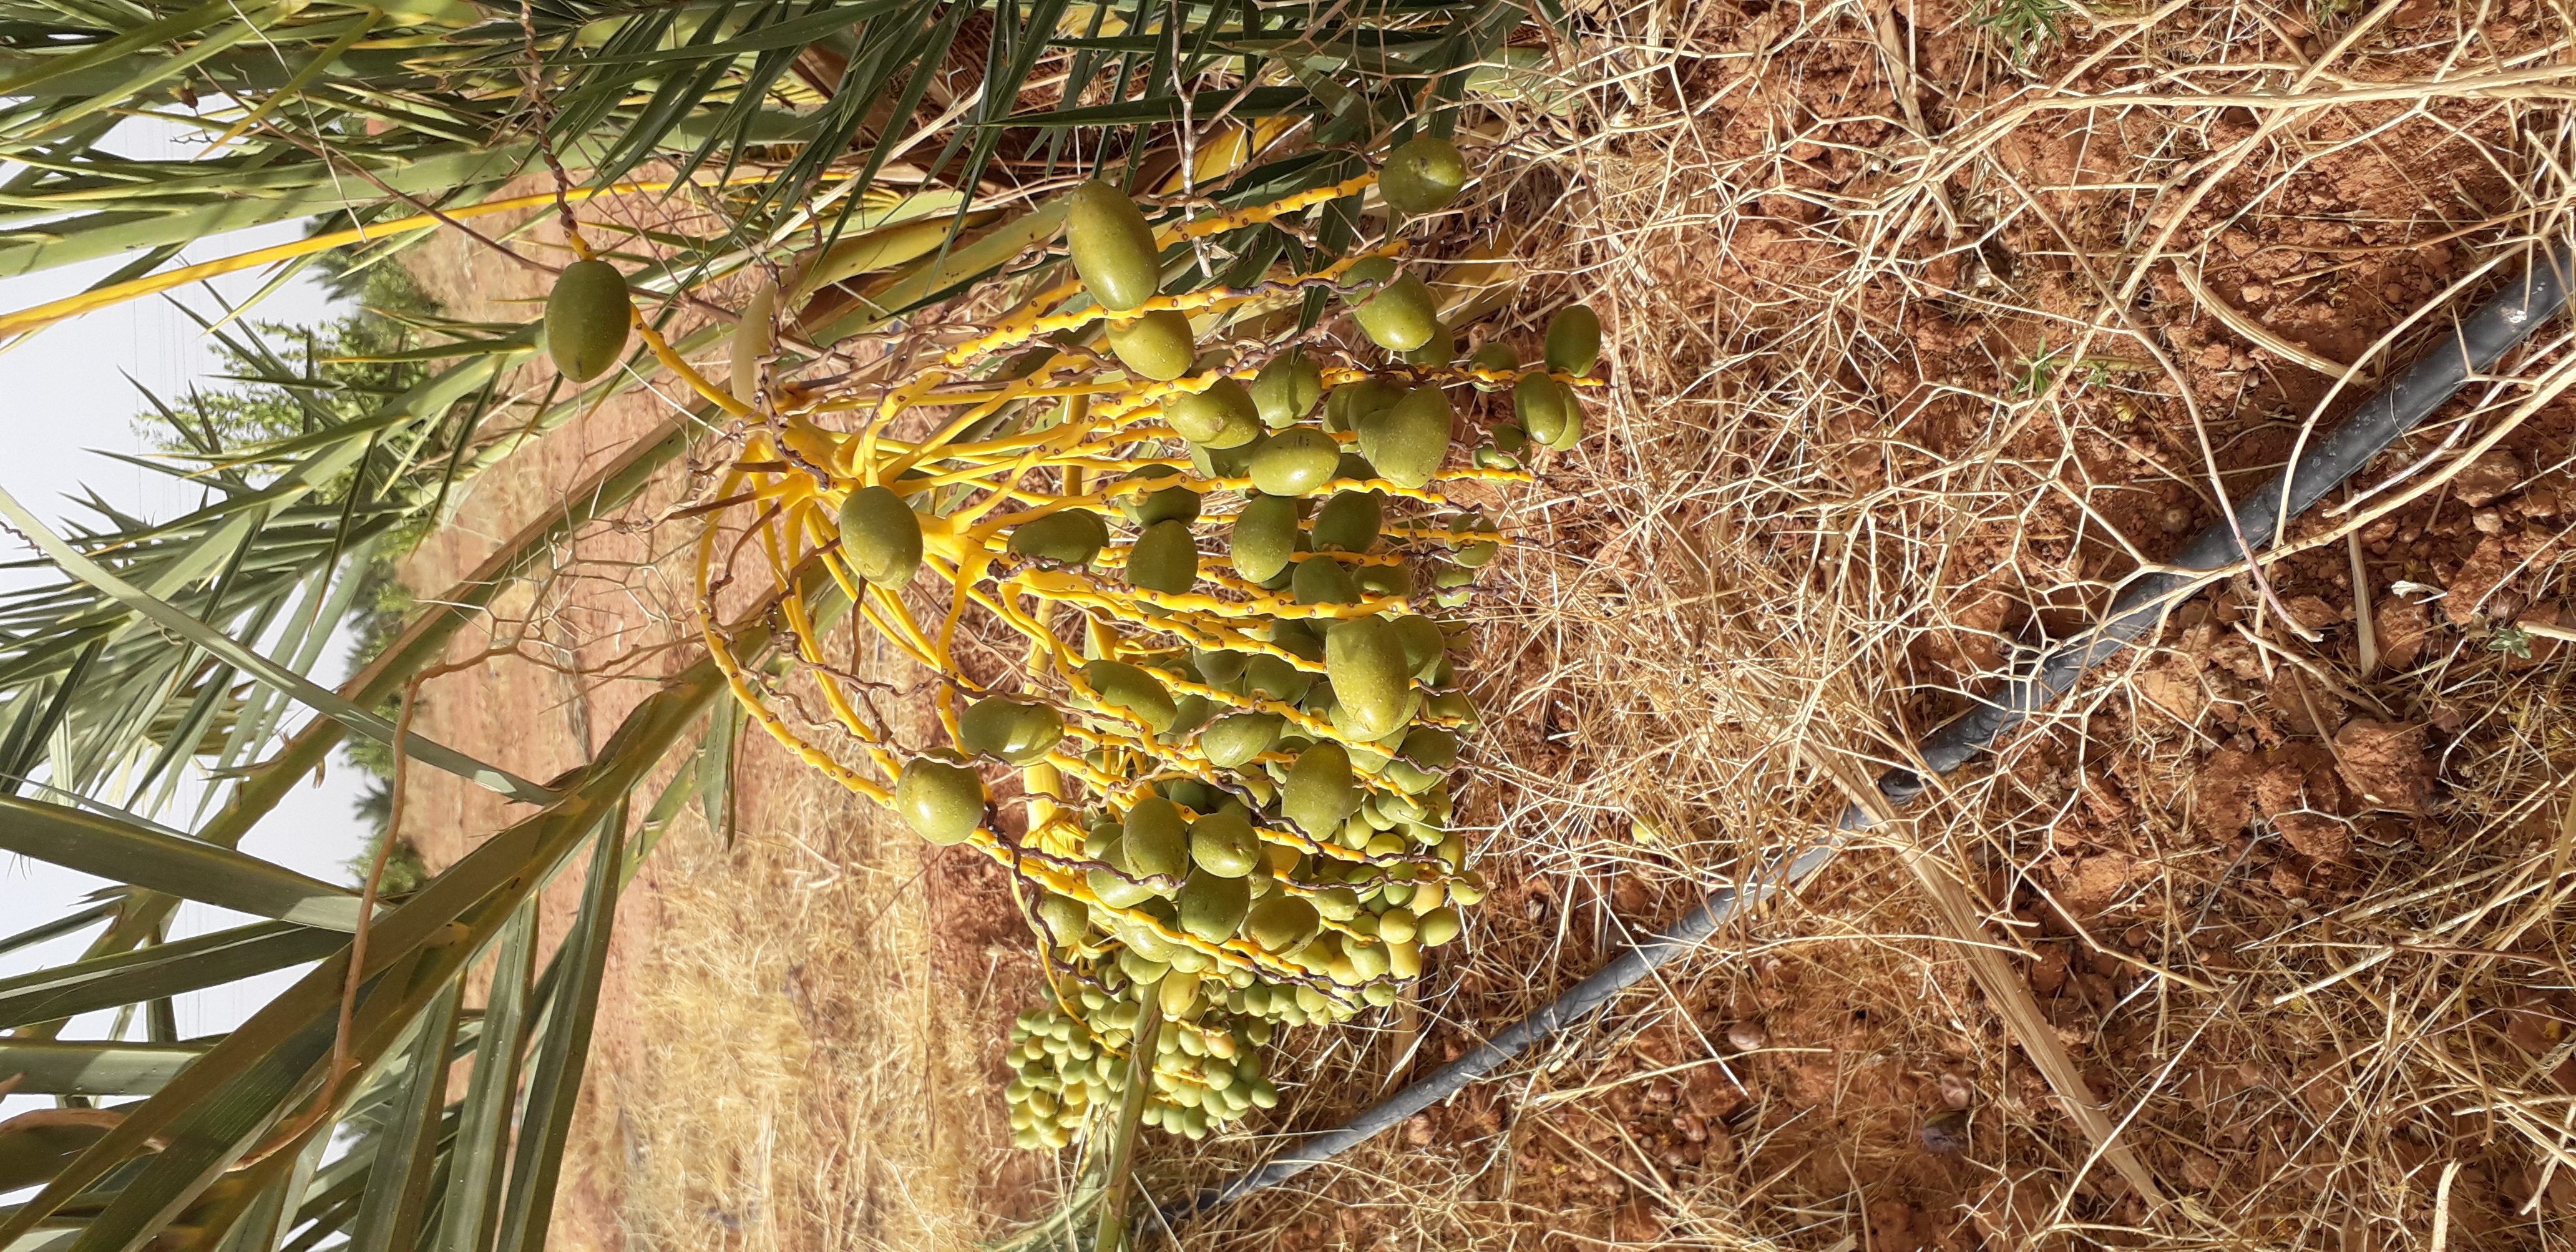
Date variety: kholt